1946 California's 12th congressional district election

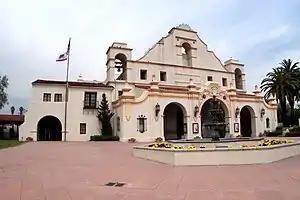
San Gabriel Civic Auditorium, site of the fifth Nixon–Voorhis debate

In mid October, the Nixon campaign unveiled an advertisement which foreshadowed his run for Senate four years later. After stating that Nixon, at the South Pasadena debate, confronted the congressman with "a photostatic copy of his endorsement by the communist-dominated PAC", the ad stated, "Among the extreme left-wingers with whom Voorhis kept company in voting the PAC line are Helen Gahagan Douglas, Vito Marcantonio ..." On October 29, the "Alhambra Post-Advocate" and "Monrovia News-Post" printed identical pieces entitled "How Jerry and Vito voted", comparing the California congressman's voting record with that of Marcantonio, a leftist New York congressman. In 1950, a similar comparison between the voting record of Marcantonio and Democratic Senate nominee Douglas, printed on pink paper, came to be known as the "Pink Sheet".